Buckinghamshire

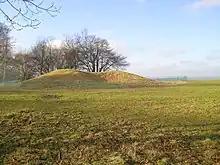
Neolithic Barrow, Whiteleaf Hill

A local authority for North Buckinghamshire was formed by the Local Government Act 1972, styled as the "Milton Keynes District Council" and subordinate to Buckinghamshire County Council. Its (district) council was first elected in 1973, a year before formally coming into its powers and prior to the creation of the District of Milton Keynes on 1 April 1974. The council was granted borough status on its foundation, entitling it to be known as "Milton Keynes Borough Council" and to annually appoint a (ceremonial) Mayor of Milton Keynes. On 1 April 1997, the Borough became a self-governing unitary authority, independent of the County Council. Following award of Letters Patent in 2022, the Borough became the City of Milton Keynes, and its council became Milton Keynes City Council. The remit of the City Council extends beyond the Milton Keynes urban area, encompassing a significant rural area with villages, hamlets, and the market town of Olney.